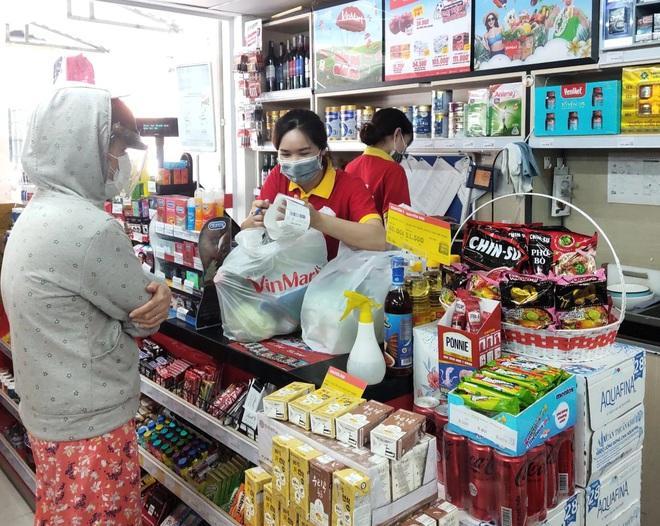
ở bên trong quầy tính tiền có sự xuất hiện của hai người phụ nữ